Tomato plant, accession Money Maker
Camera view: bottom (45 deg); turntable rotation: 120 degrees
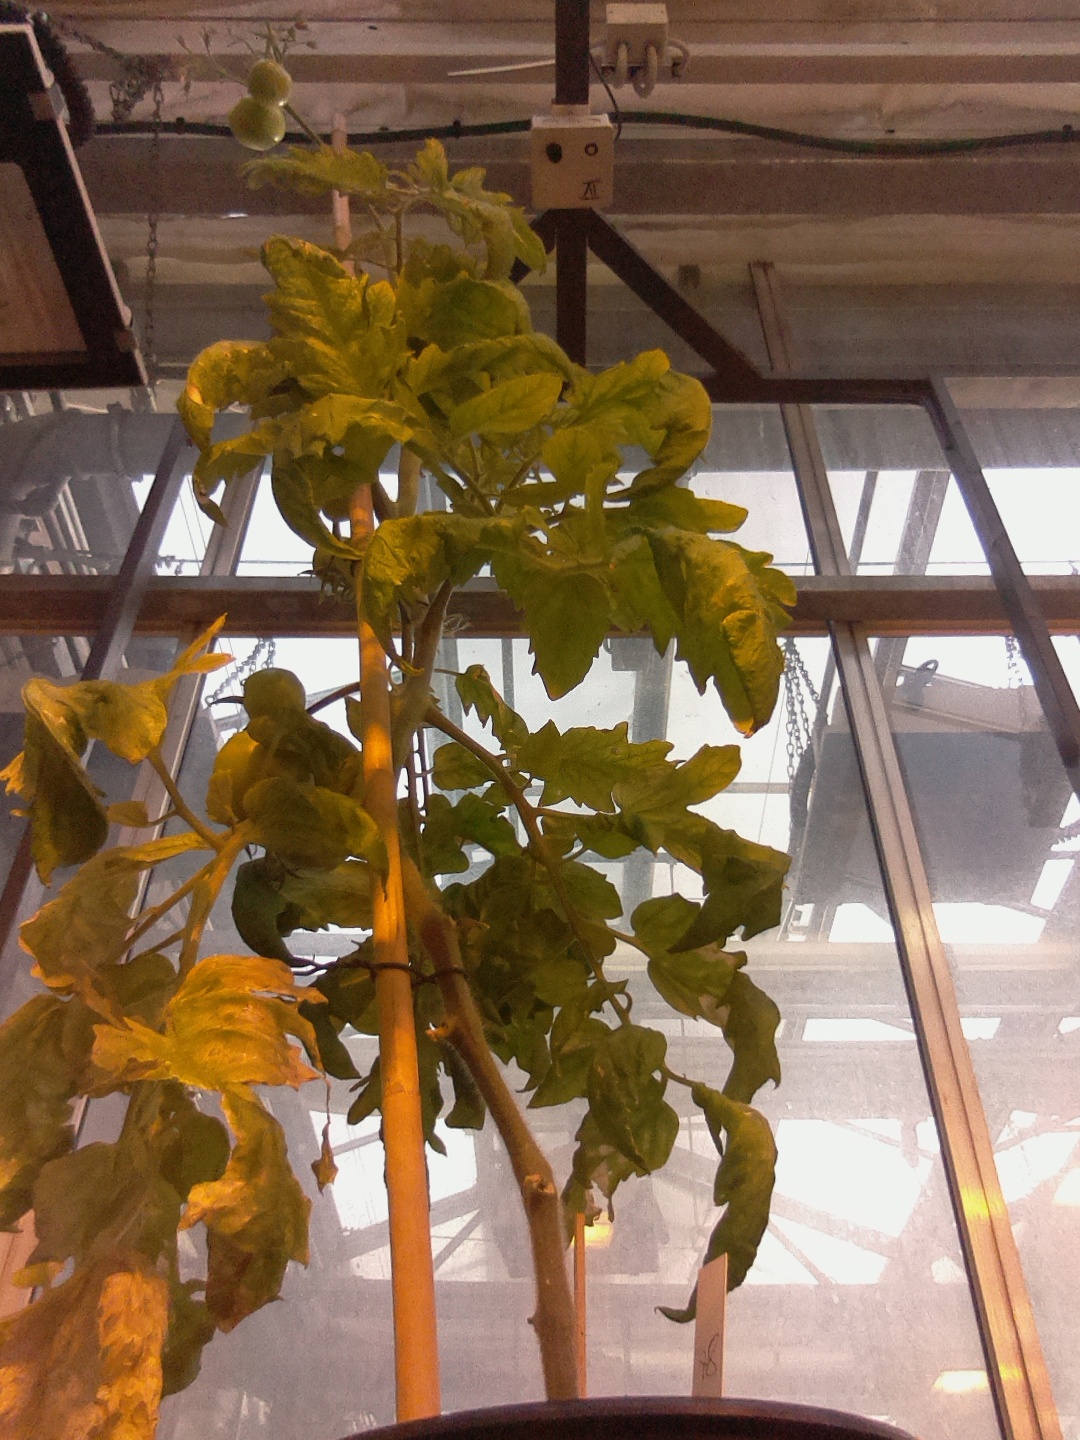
BBCH growth stage 79: 90% -100% of final fruit size